Ryan Meisinger

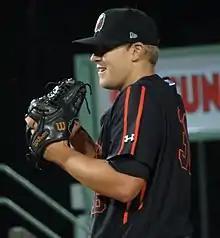
Meisinger with the Aberdeen IronBirds in 2015

Ryan Thomas Meisinger (born May 4, 1994) is an American professional baseball pitcher for El Águila de Veracruz of the Mexican League. He has previously played in Major League Baseball (MLB) for the Baltimore Orioles, St. Louis Cardinals, and Chicago Cubs.